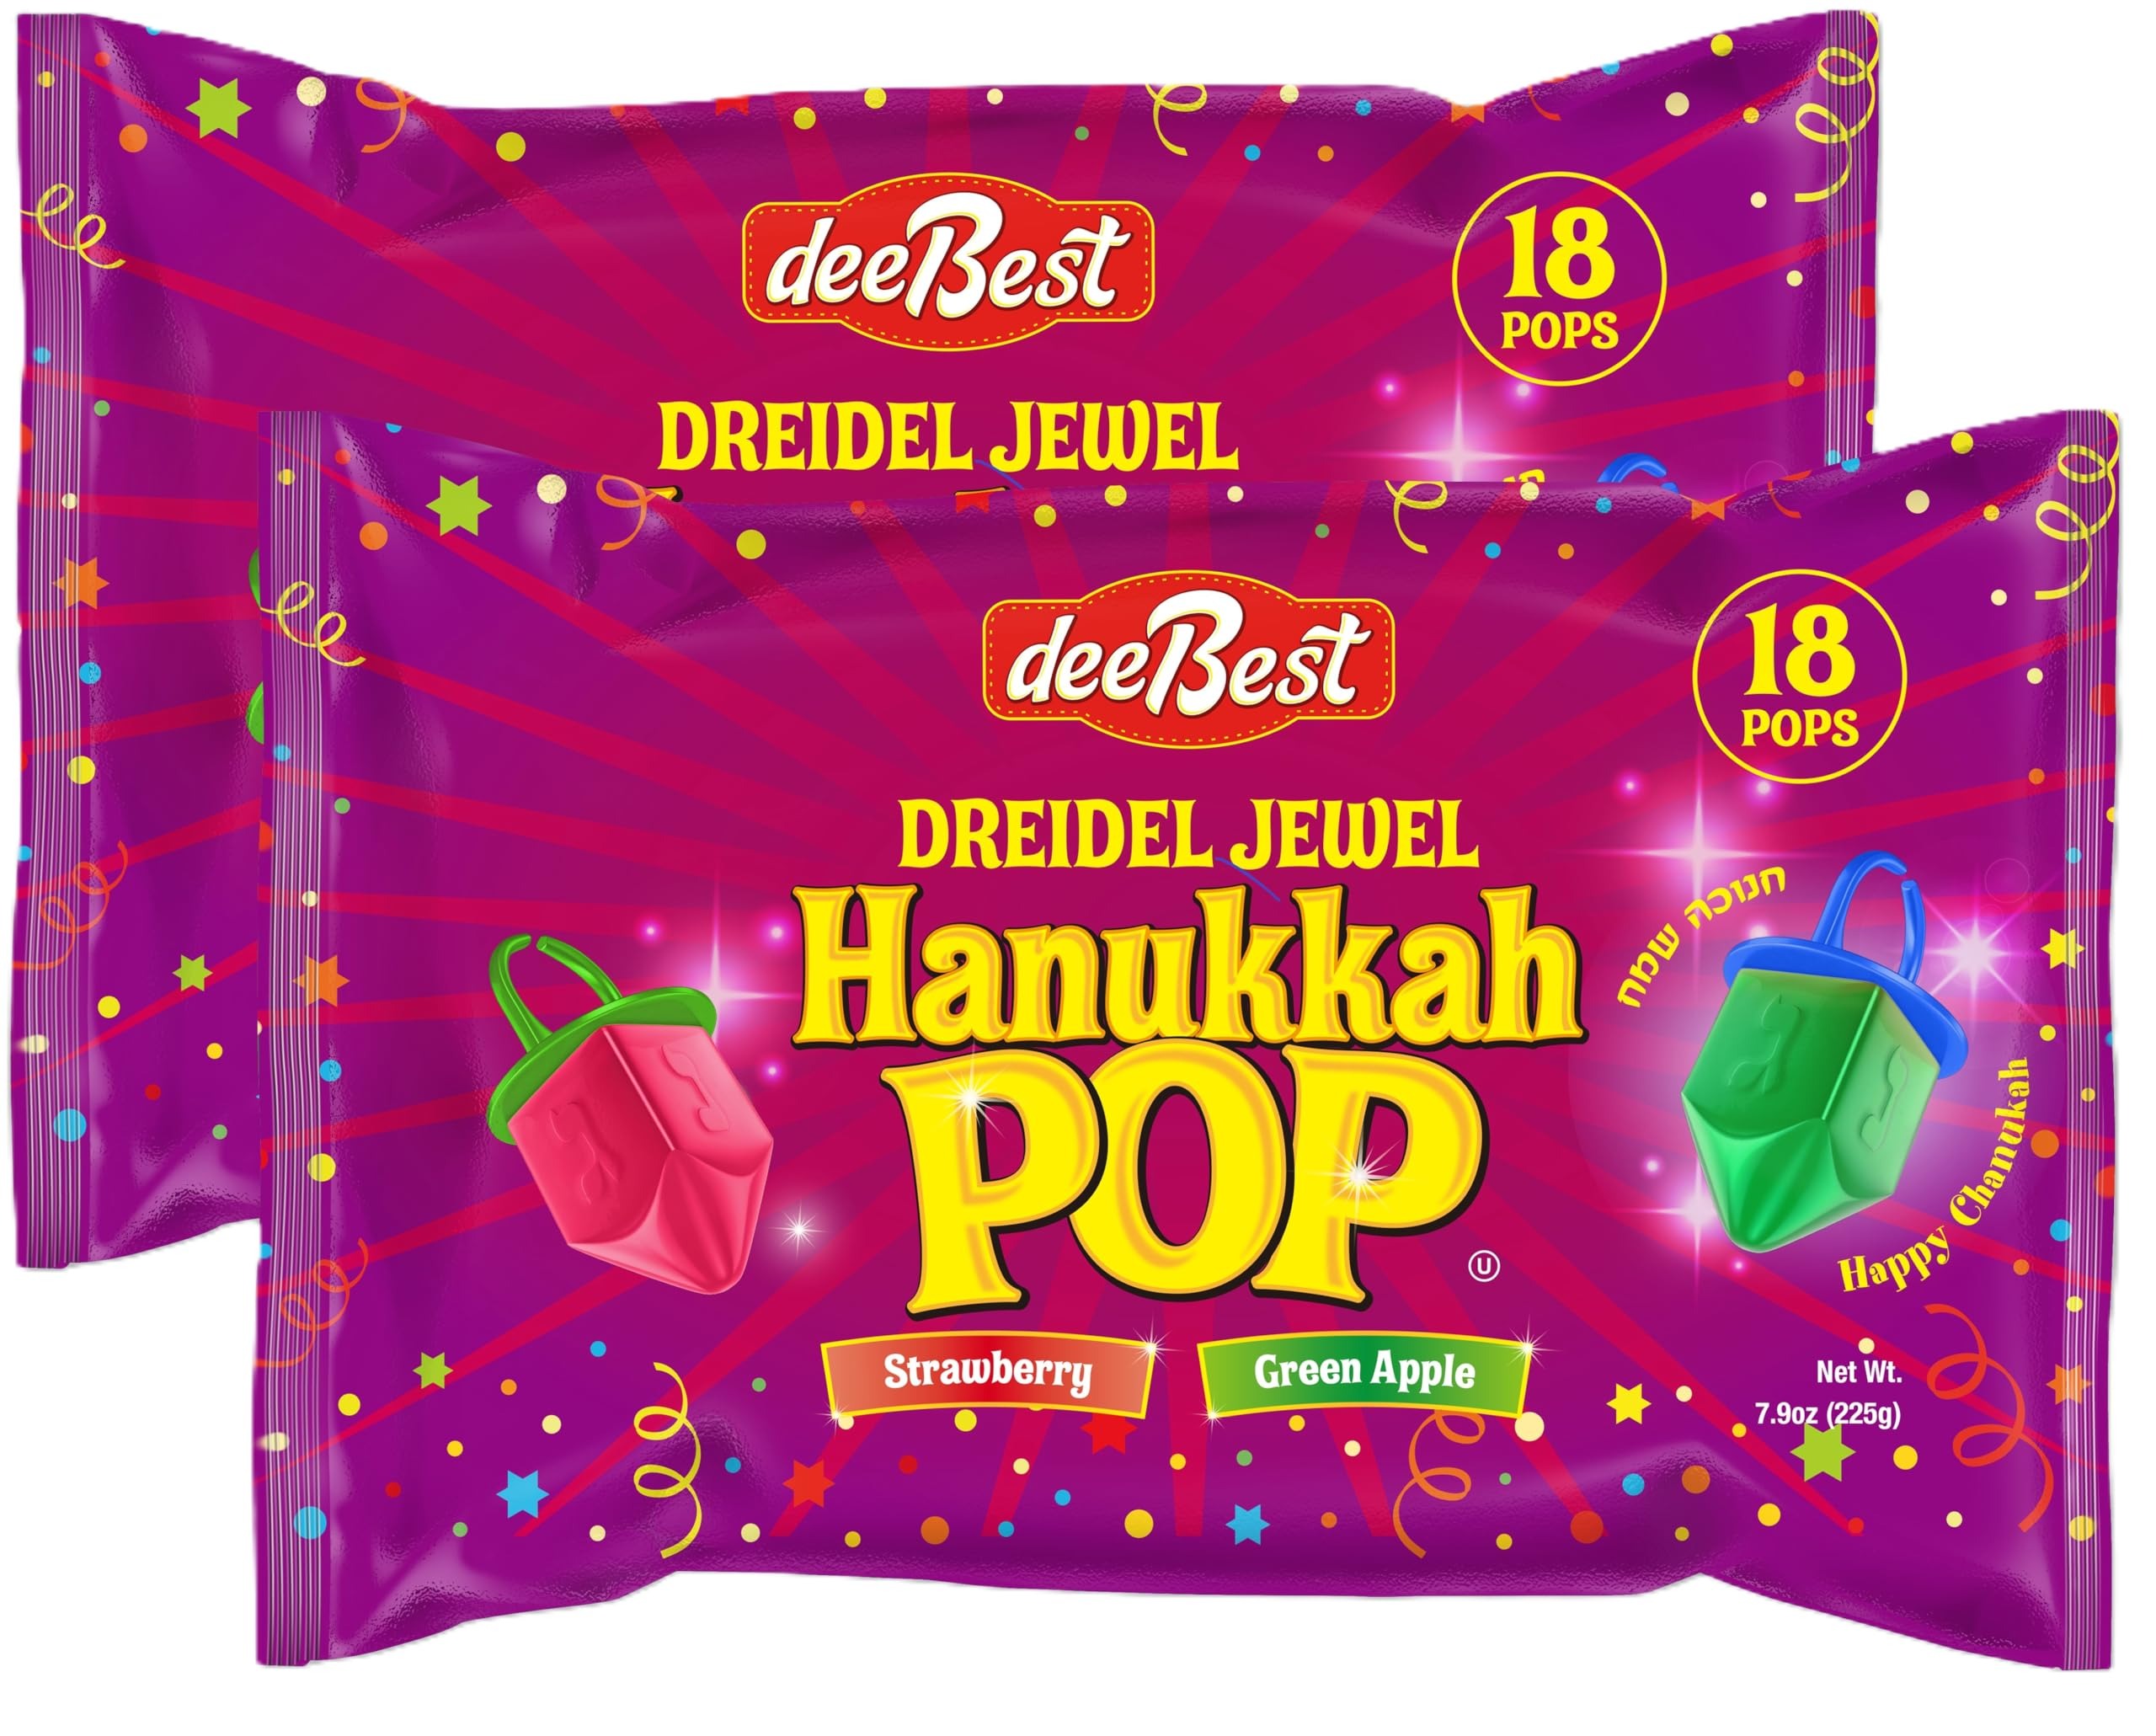
Item Name: Hanukkah Dreidels Jewel Pop Ring Shape Candy - Assorted Green Apple and Strawberry Flavors 36 Count Individually Wrapped Dreidel - Hanukah Decorations Kosher Candy Party Favor For Kids
Bullet Point 1: 🕎DELICIOUS FLAVORS : 36 Jewel Pops in Assorted Flavors Apple and Strawberry
Bullet Point 2: 🕎CHANUKA : Fun shaped like a Dreidel (Sevivon ) Great for partys or gift.
Bullet Point 3: 🕎INDIVIDUALLY WRAPPED : Each one wrapped individually for individual use.
Bullet Point 4: 🕎YOUR SATISFACTION IS OUR NO. 1 PRIORITY: We stand by the quality of the products we offer. If you're unhappy with your purchase, please don't hesitate to reach out to us so we can improve your overall experience.
Bullet Point 5: 🕎A JEWEL POP MADE FROM CAREFULLY SELECTED INGREDIENTS: The best ingredients for your safety and satisfaction. The Jewel Pop from Dee Best are Kosher-certified by the OU and CRC.
Bullet Point 6: 🕎 FEATURED IN HOLIDAY 2022 BON APETIT MAGAZINE
Product Description: 36 Jewel Pops in Assorted Flavors Apple and Strawberry Fun shaped like a Dreidel (Sevivon ) Great for partys or gift. FEATURED IN HOLIDAY 2022 BON APETIT MAGAZINE
Value: 36.0
Unit: Count

Price: 30.14